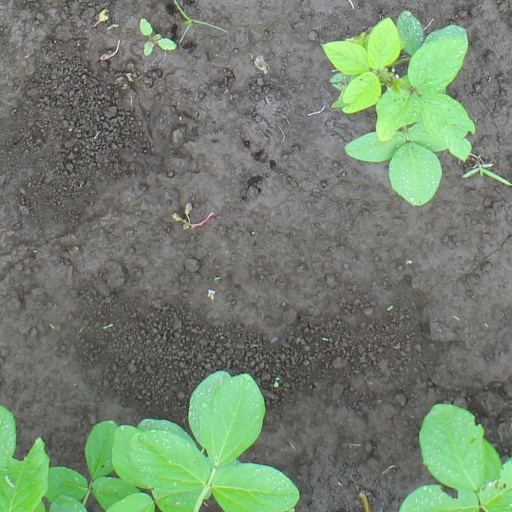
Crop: soybean